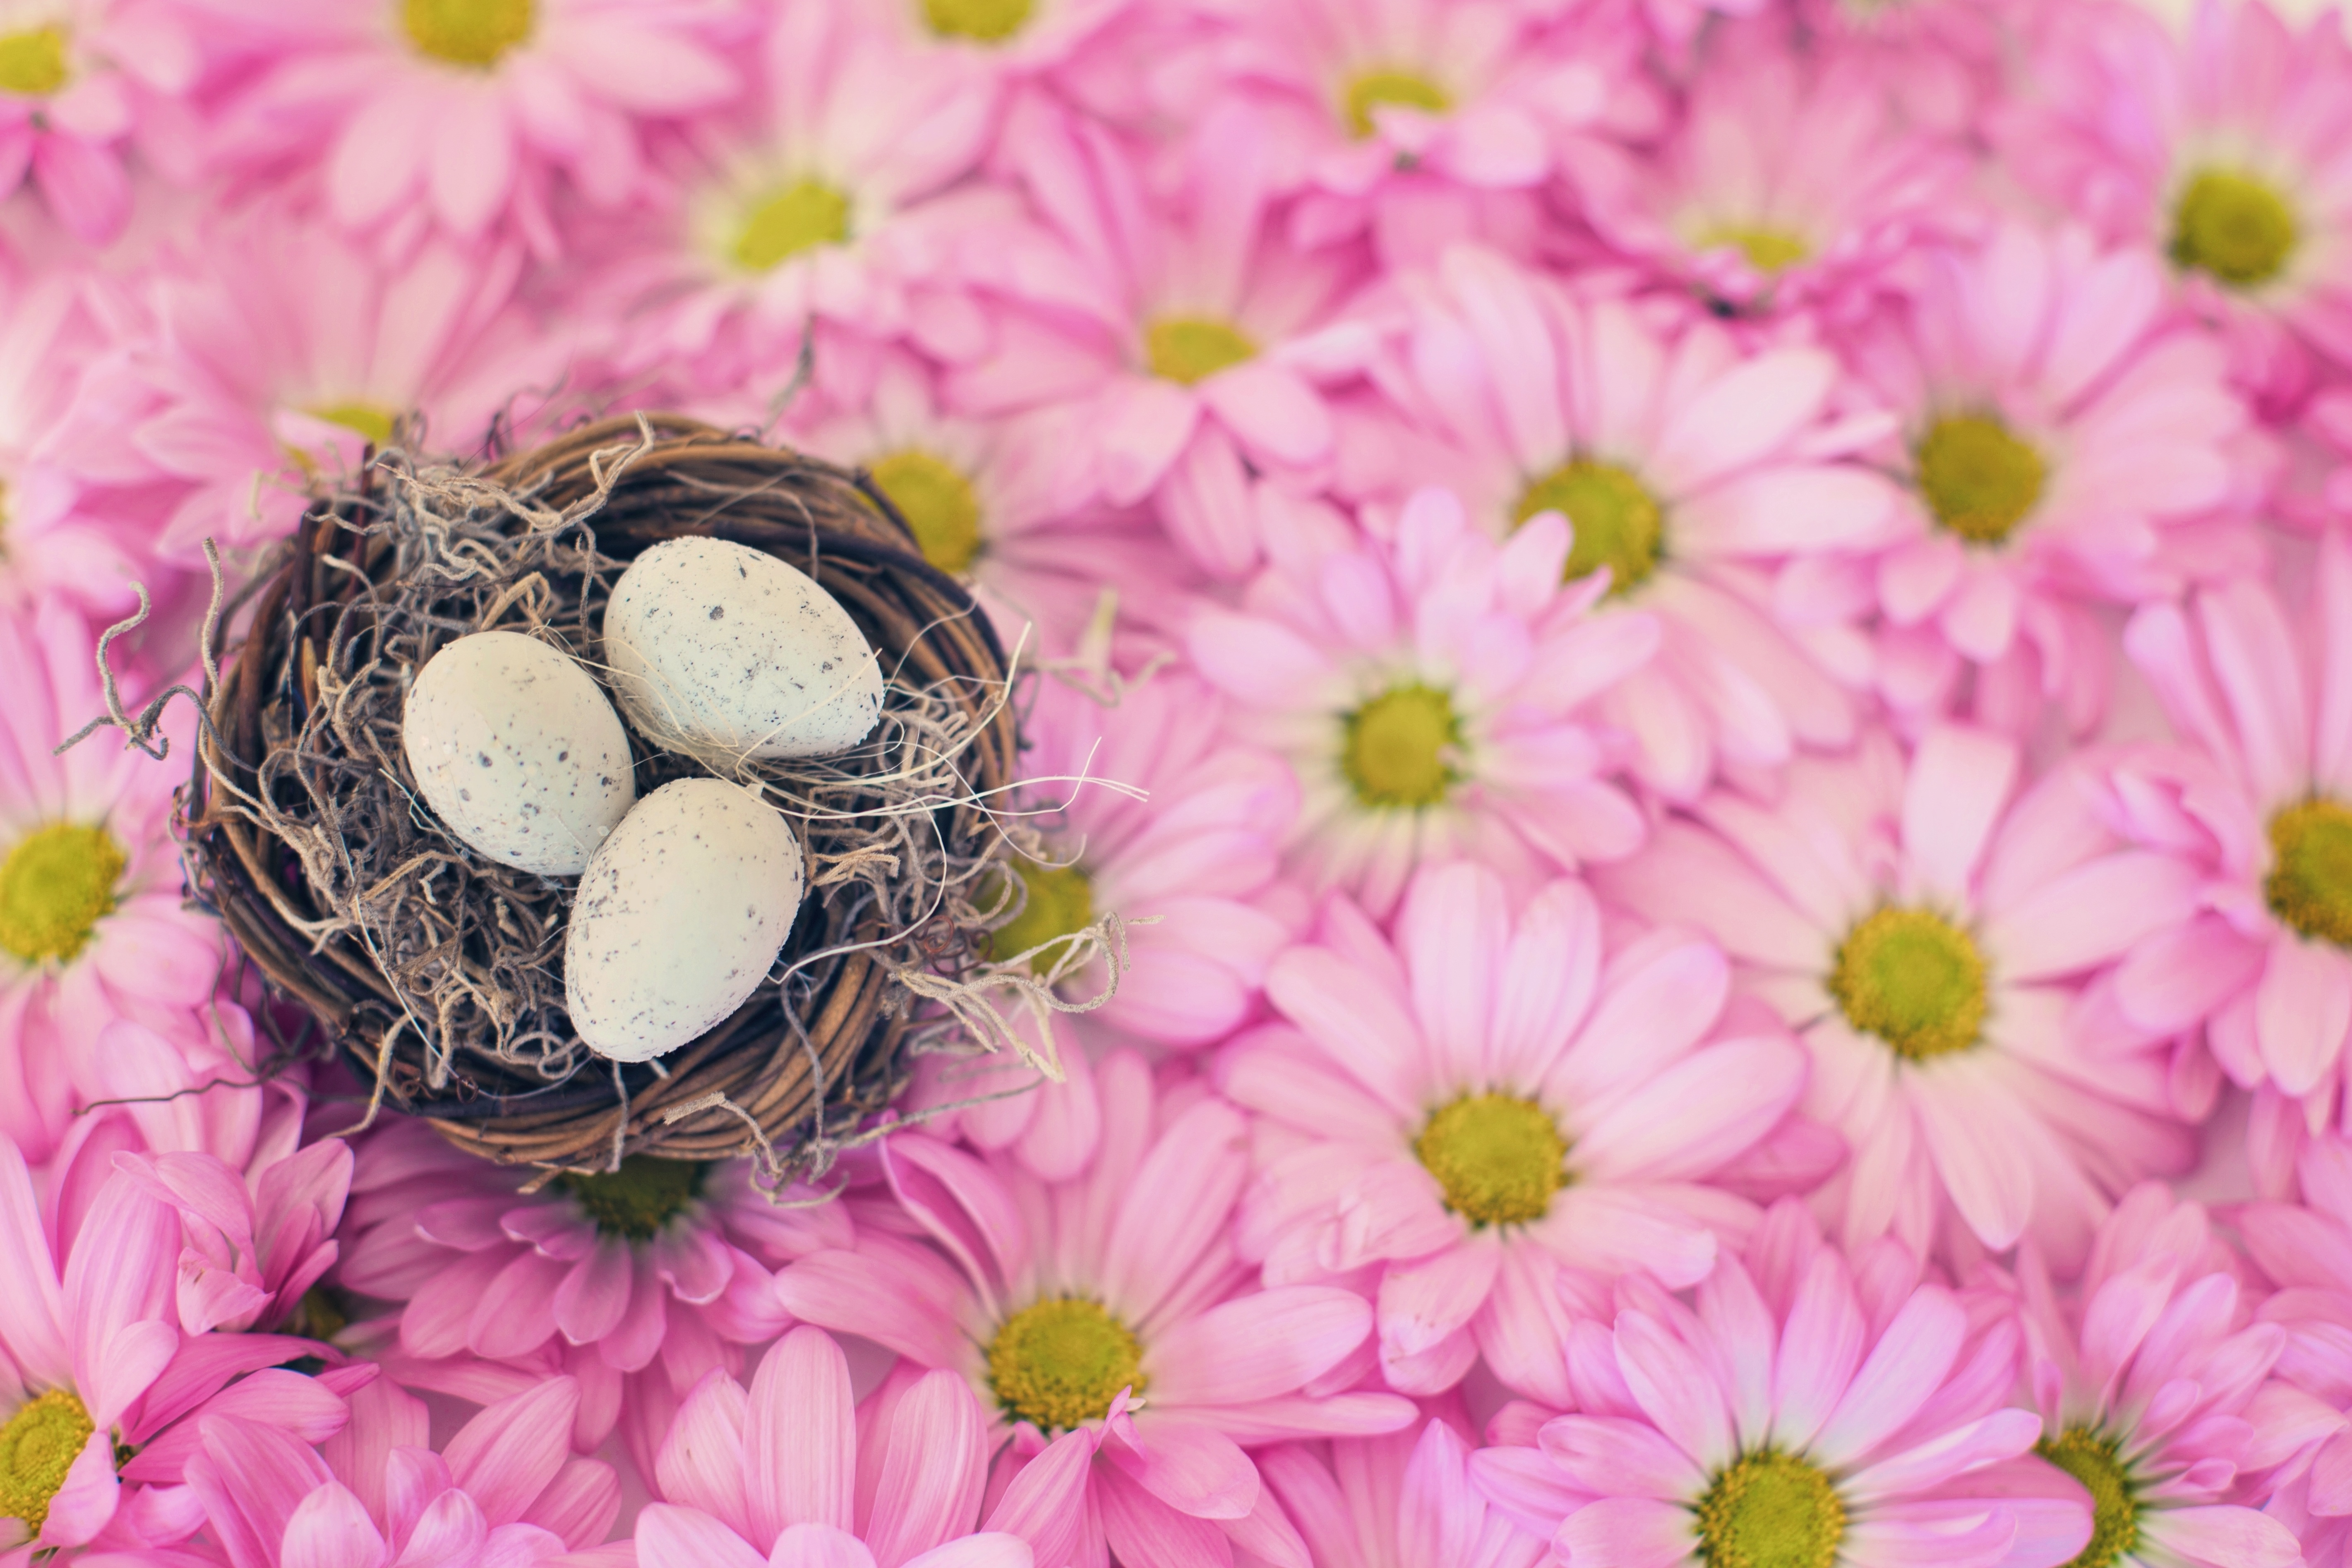
nature, blossom, plant, flower, petal, spring, pink, season, pastel, easter, pretty, nest, floristry, copy space, bird's nest, bird eggs, flowering plant, daisy family, flower bouquet, pink daisies, floral design, land plant, flower arranging